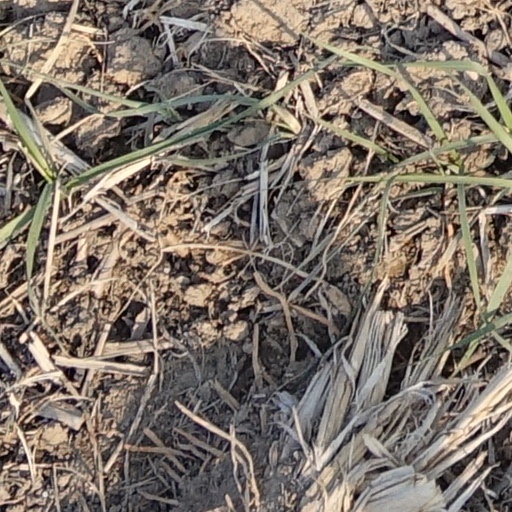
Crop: wheat